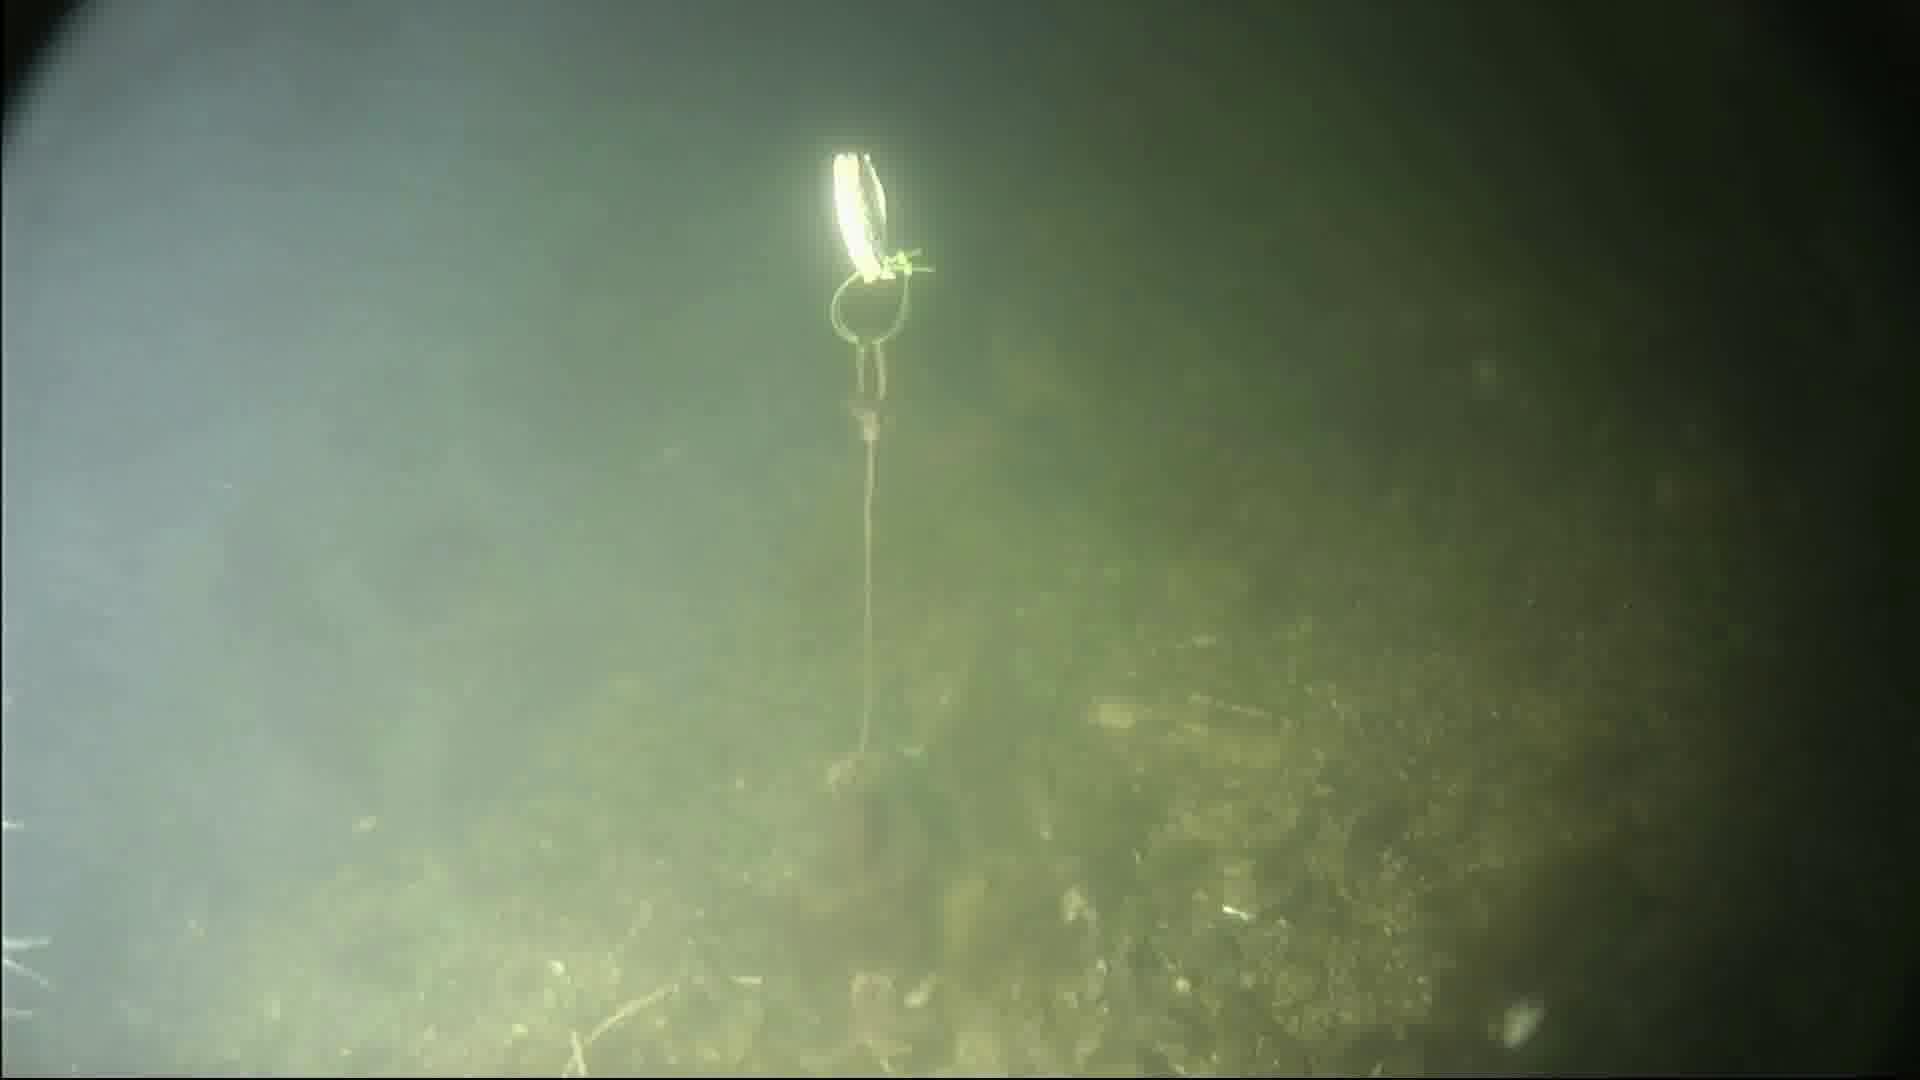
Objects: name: starfish
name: crab
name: small_fish